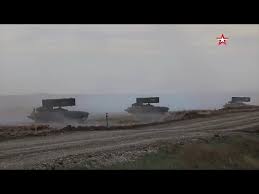
Label: Self Propelled Artillery